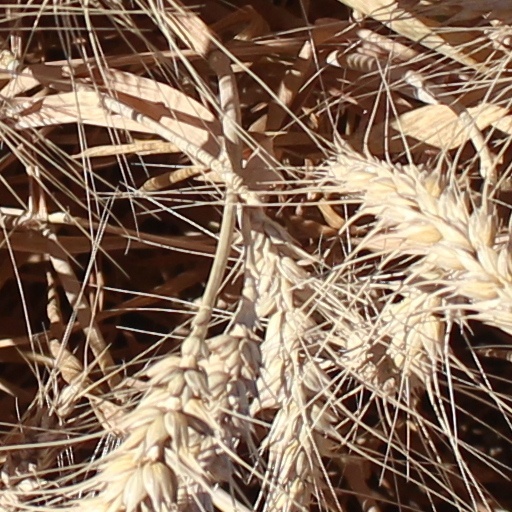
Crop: wheat